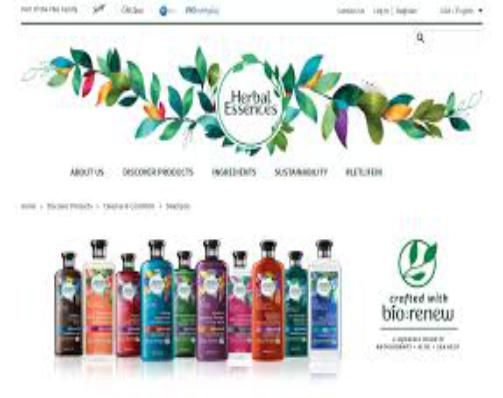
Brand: Herbal Essences
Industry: Necessities